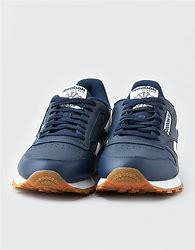
Brand: Reebok
Model: Classic Leather Mu